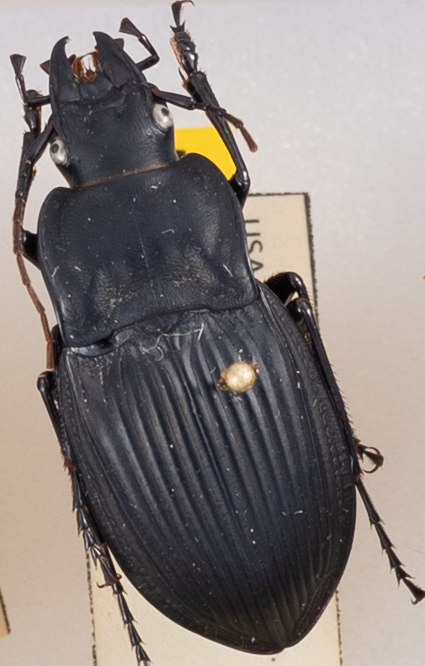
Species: Dicaelus dilatatus
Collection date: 2022-04-27
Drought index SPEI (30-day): -0.142
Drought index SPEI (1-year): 0.422
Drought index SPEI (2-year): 0.322